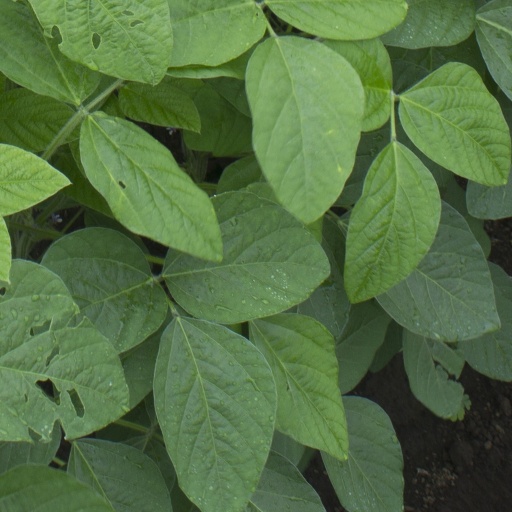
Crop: soybean